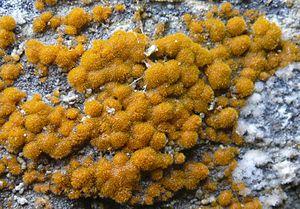
Les Trentepohliaceae sont une famille d'algues vertes, la seule de l'ordre des Trentepohliales.